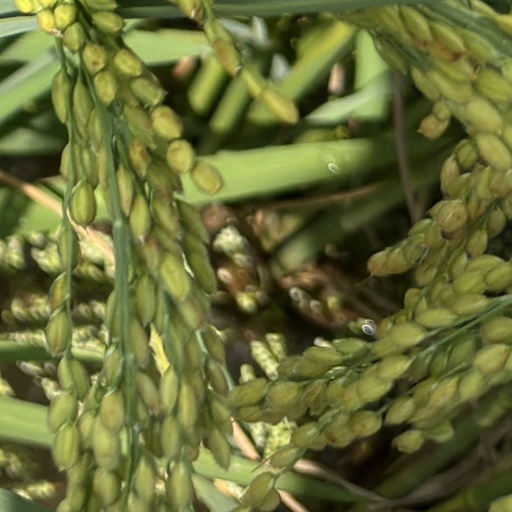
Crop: rice